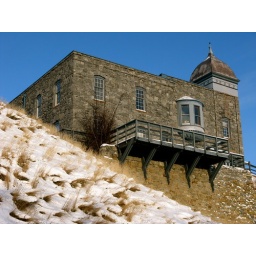
On a cold blue sky day the Blue Stone House watches over historic Helena,Montana.